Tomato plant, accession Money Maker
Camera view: tilt-top (135 deg); turntable rotation: 240 degrees
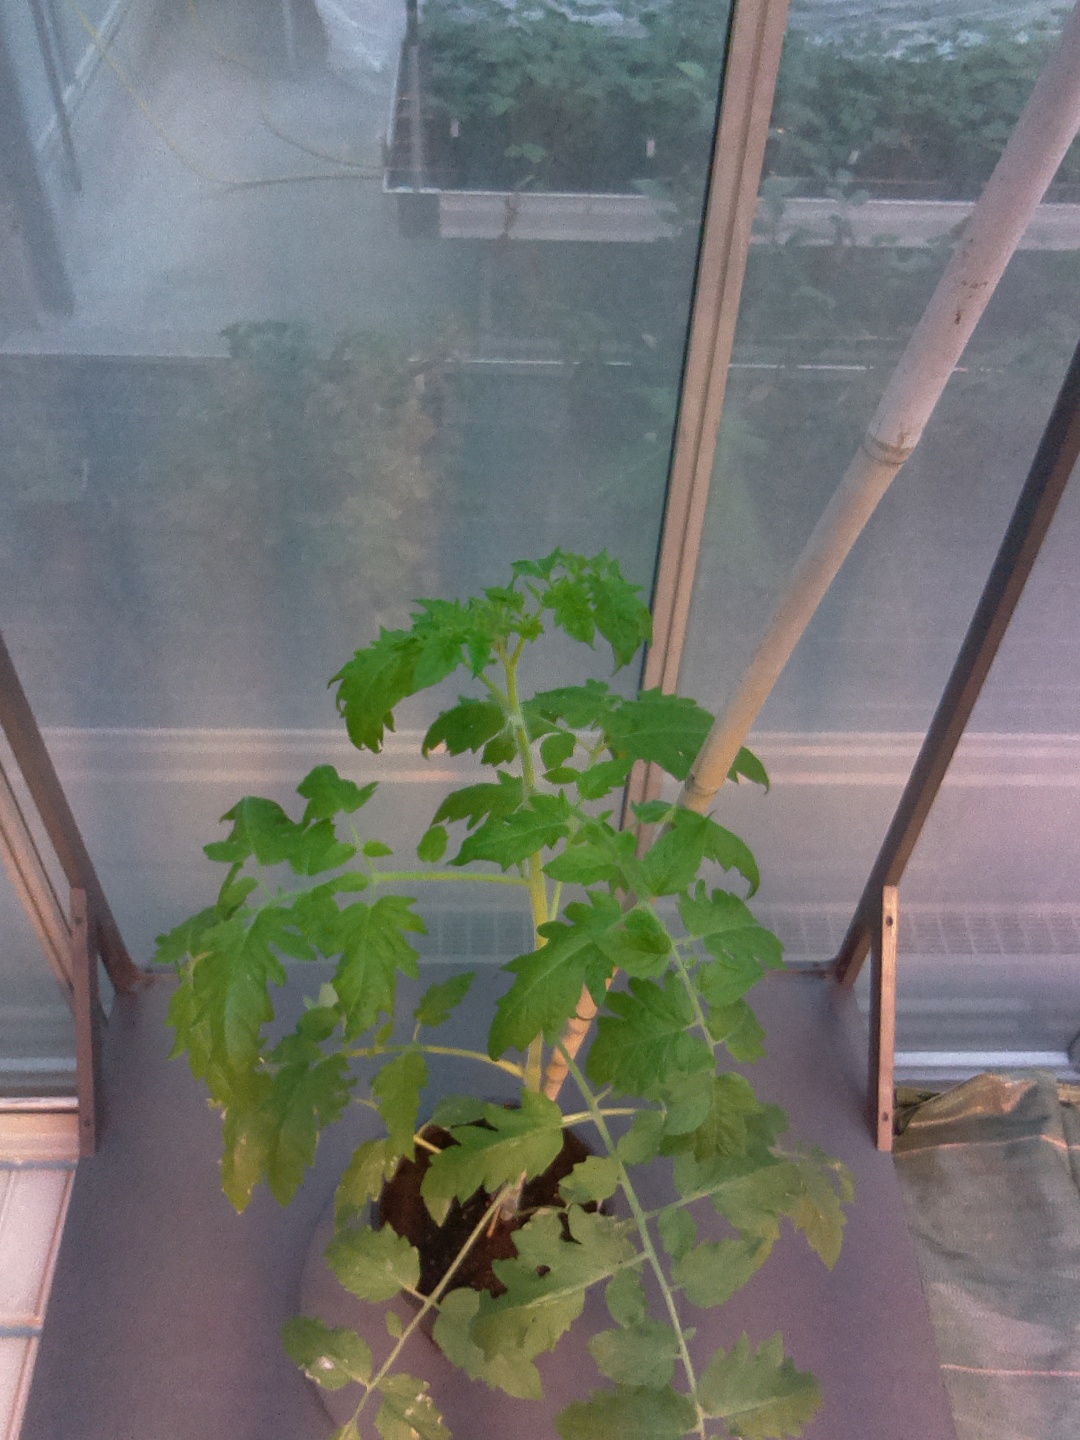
BBCH growth stage 54: 4 inflorescences visible